Kathleen Rice

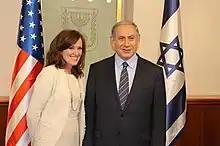
Rice with Israeli Prime Minister Benjamin Netanyahu in May 2015

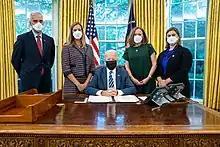
Rice with President Joe Biden, Denis McDonough, Mikie Sherrill, and Elissa Slotkin in 2021

In an August 2017 tweet, Rice referred to both the National Rifle Association and its spokeswoman, conservative political commentator and author Dana Loesch, as national security threats under President Donald Trump. Loesch reacted to Rice's tweet by calling for her resignation.